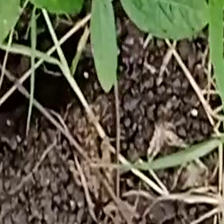
Weed species: Harali_(Cynodon_dactylon)